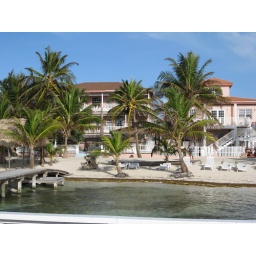
We were in the second floor of the building on the right.